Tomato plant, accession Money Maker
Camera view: tilt-top (135 deg); turntable rotation: 120 degrees
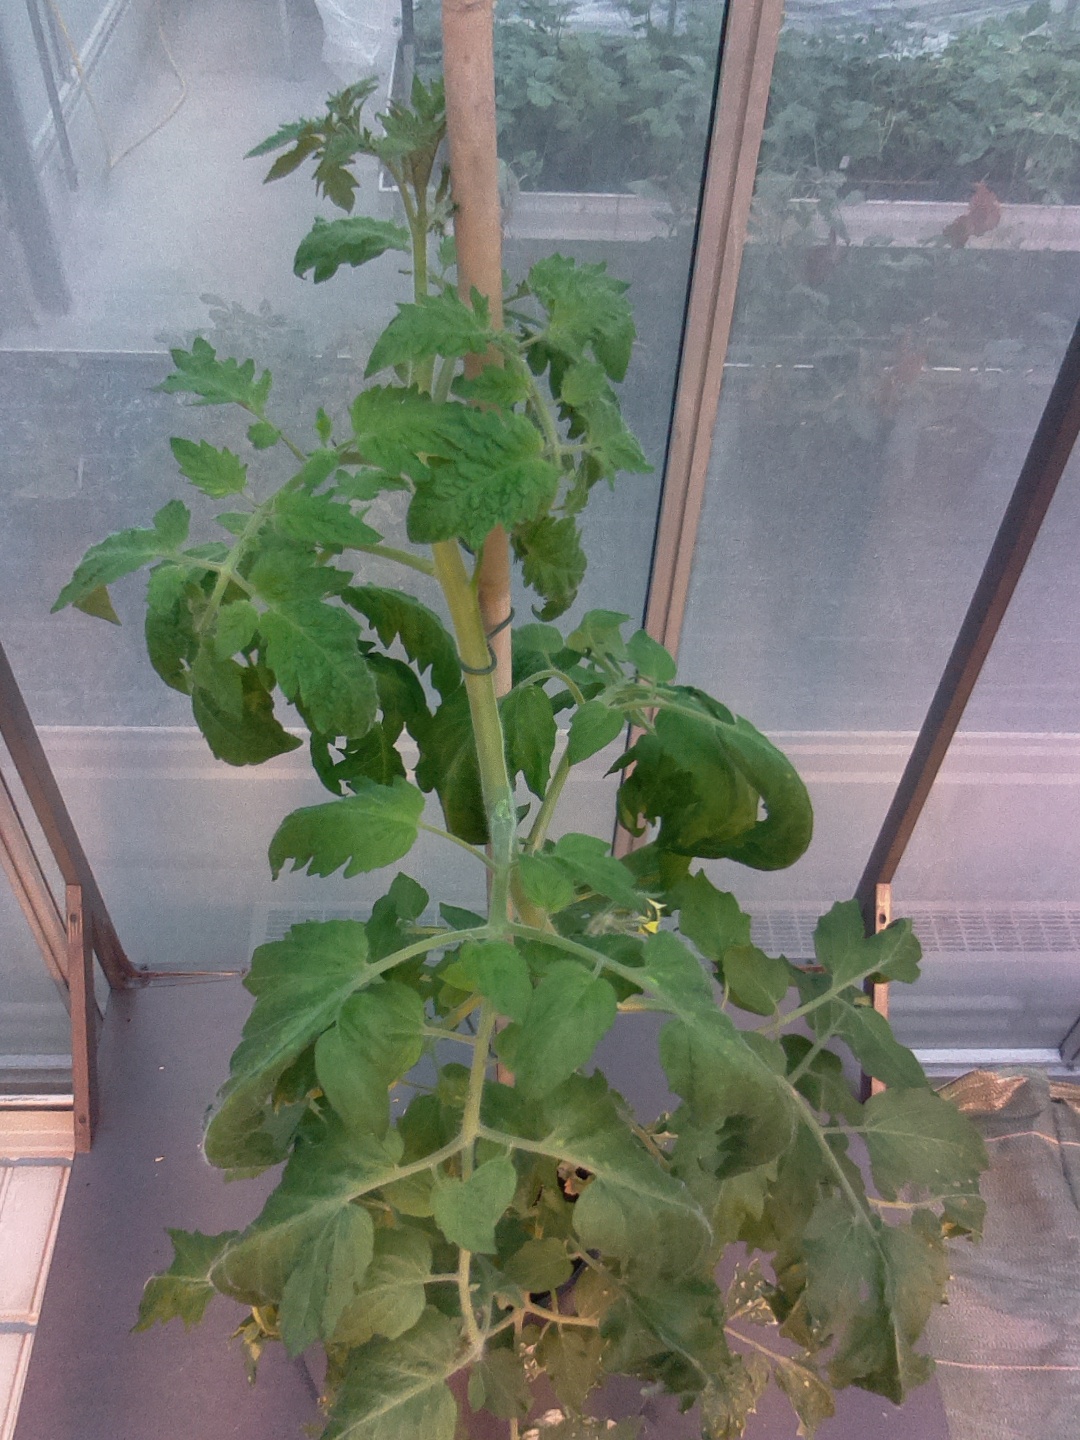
BBCH growth stage 62: 20%-30% of flowers open